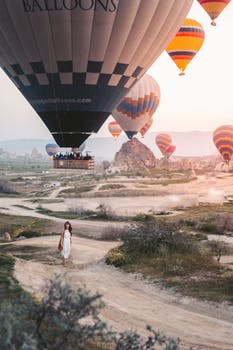
Label: No Watermark